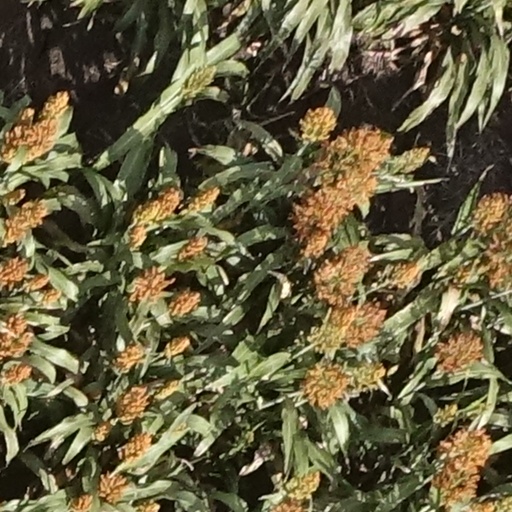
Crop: sorghum